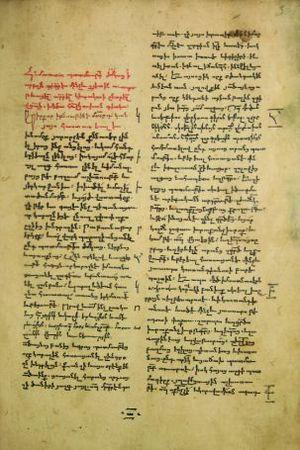
Kirakos de Gandzak ou Kirakos Gandzaketsi est un historien arménien du XIIIᵉ siècle. Il est l'auteur d'une Histoire des Arméniens, un récit s'étalant du IVᵉ au XIIᵉ siècles accompagné d'une description détaillée des événements de sa propre époque. L'œuvre se concentre principalement sur l'histoire de l'Arménie médiévale, du Caucase et du Proche-Orient, et constitue une source primaire pour l'étude des invasions mongoles ; elle contient également la première liste attestée de mots mongols. Elle a notamment été traduite en latin, en français et en russe.